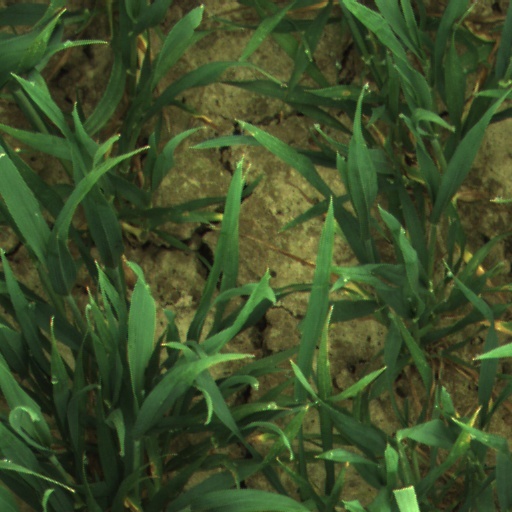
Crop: wheat